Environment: real
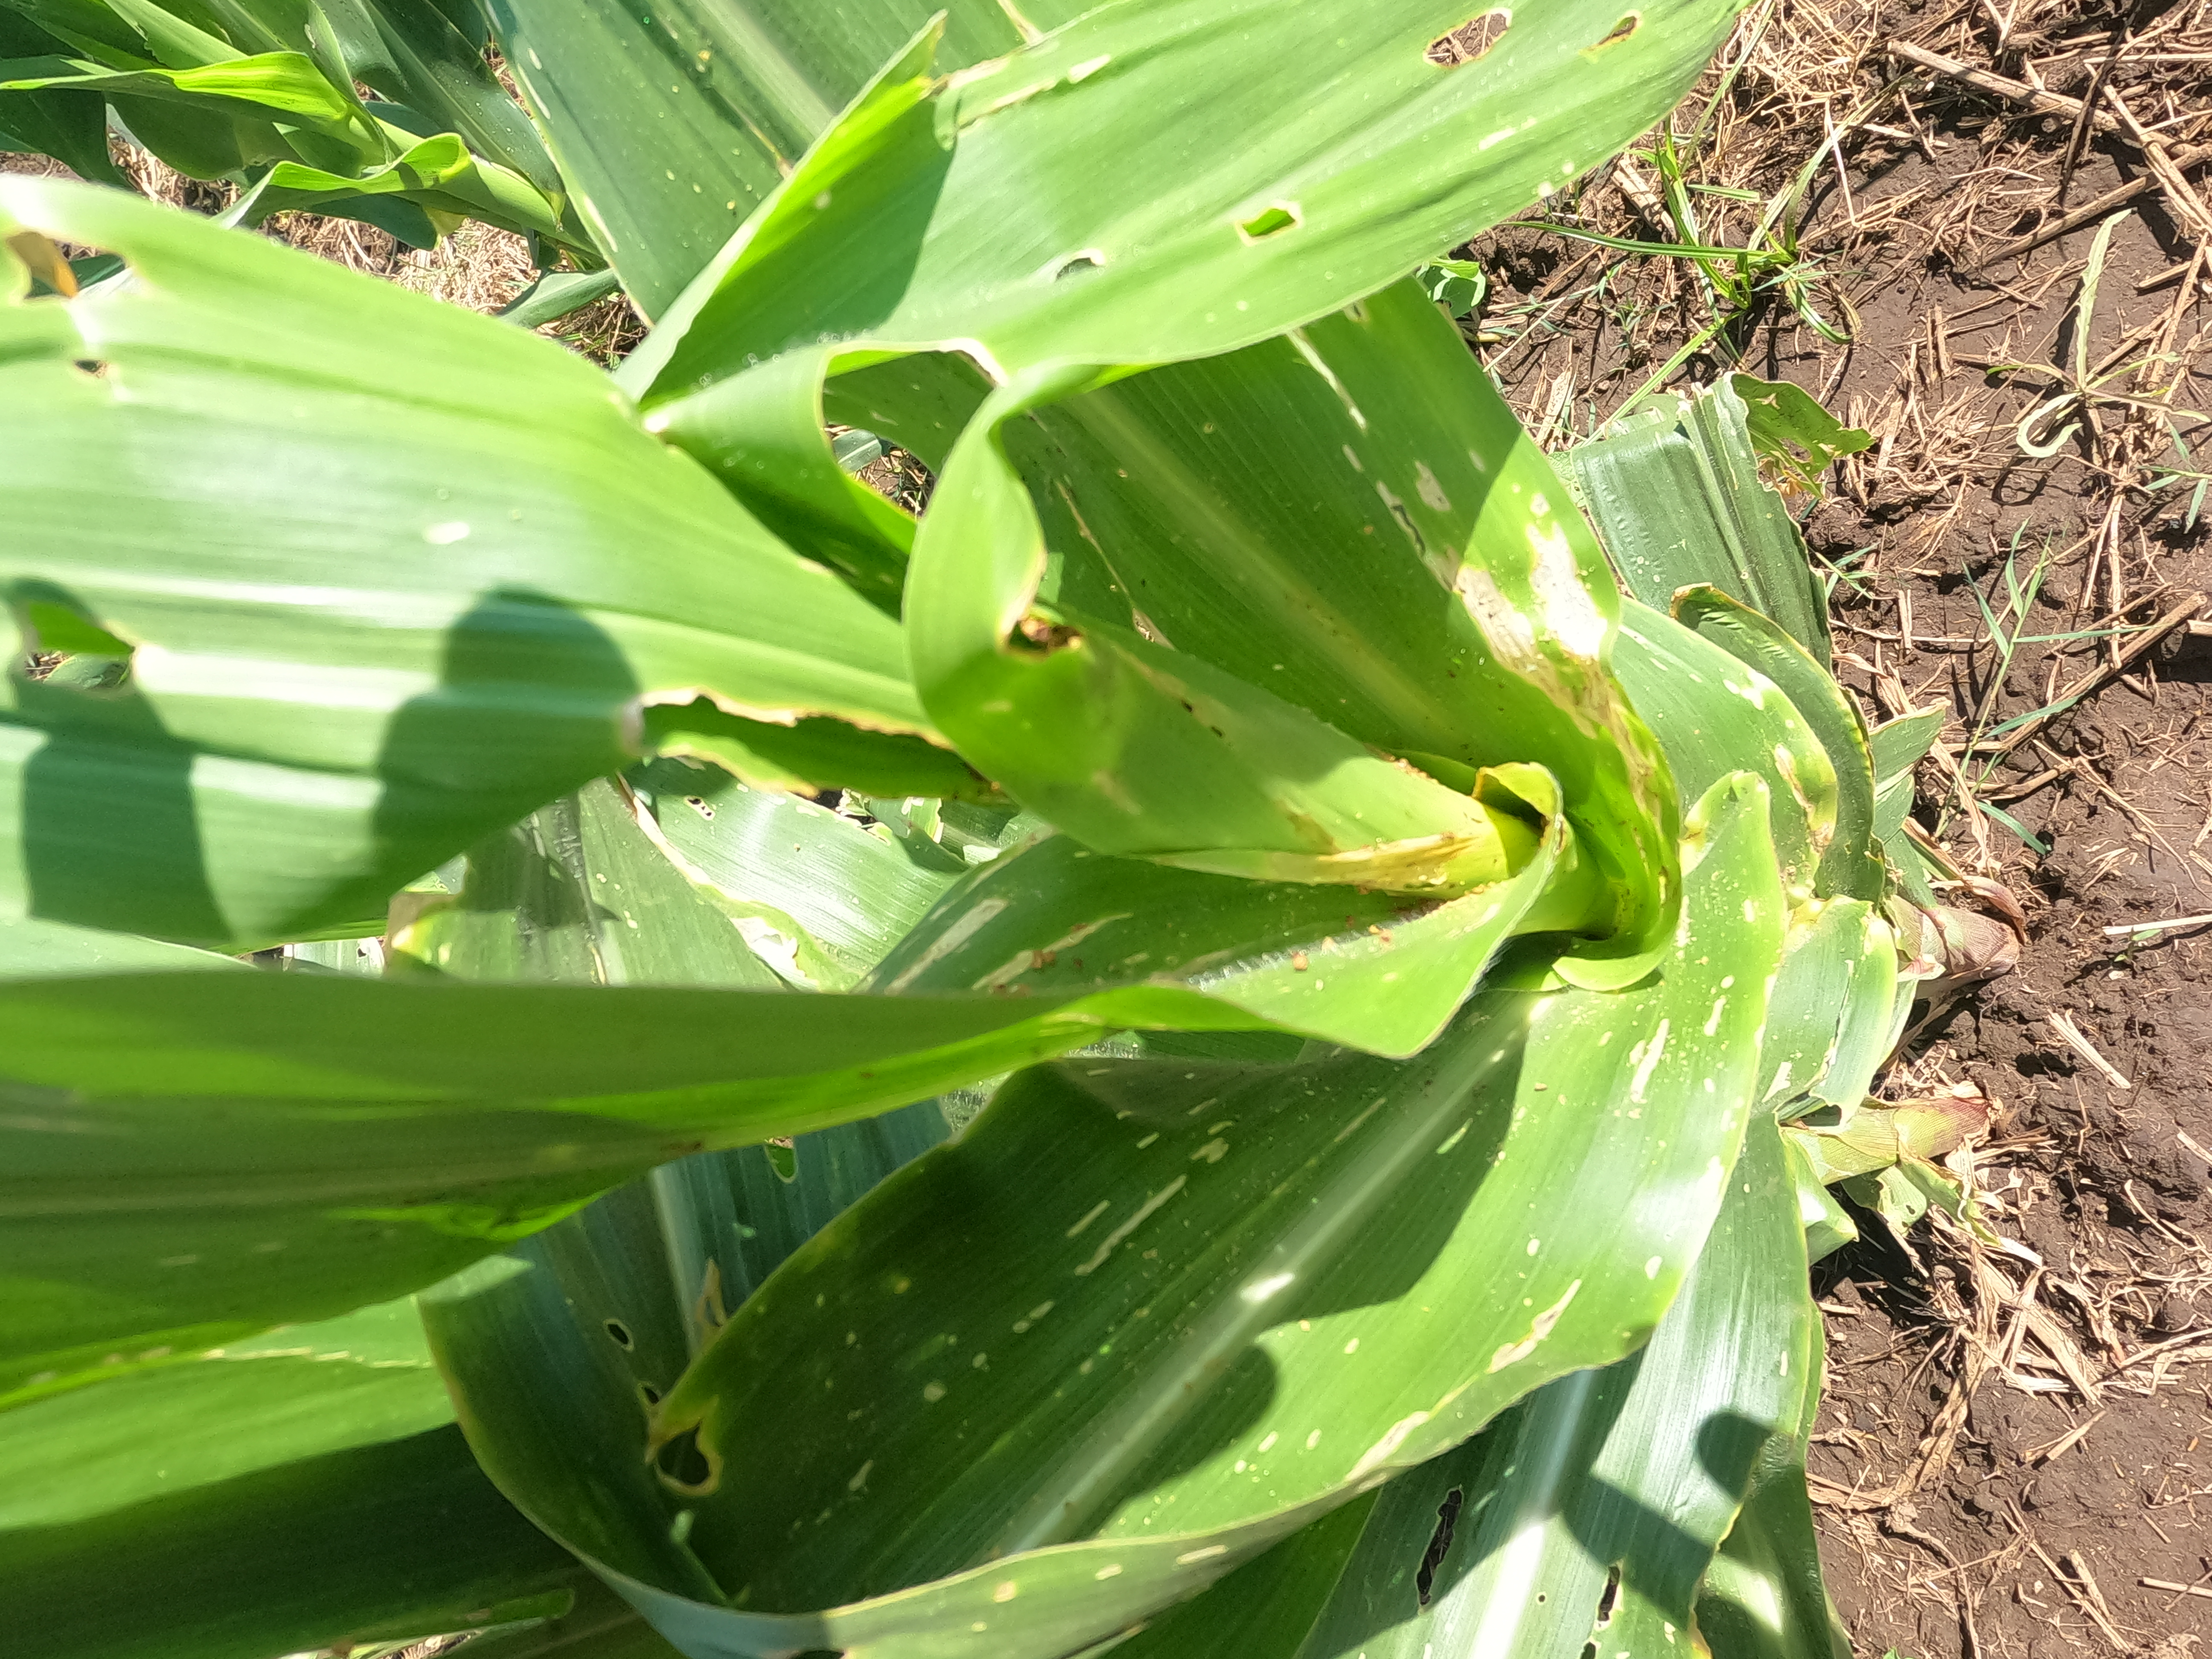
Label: fall_armyworm